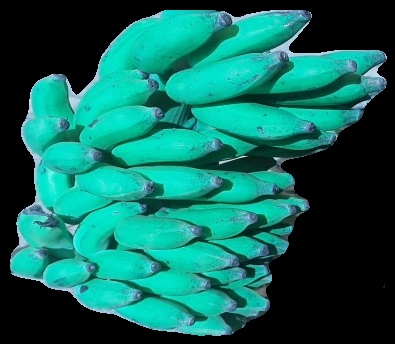
Variety: elakki-bale
Grade: grade3